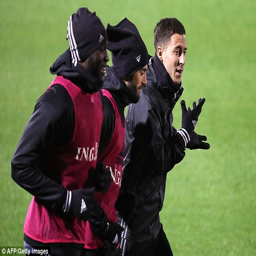
person has praised the abilities of the players to train and all times - night and day